Erin Simon

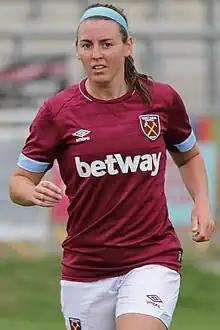
Erin Simon playing for West Ham United on August 12, 2018

Erin Dorothy Simon (born August 19, 1994) is a retired American women's soccer player who last played as a defender for Women's Super League club Leicester City.